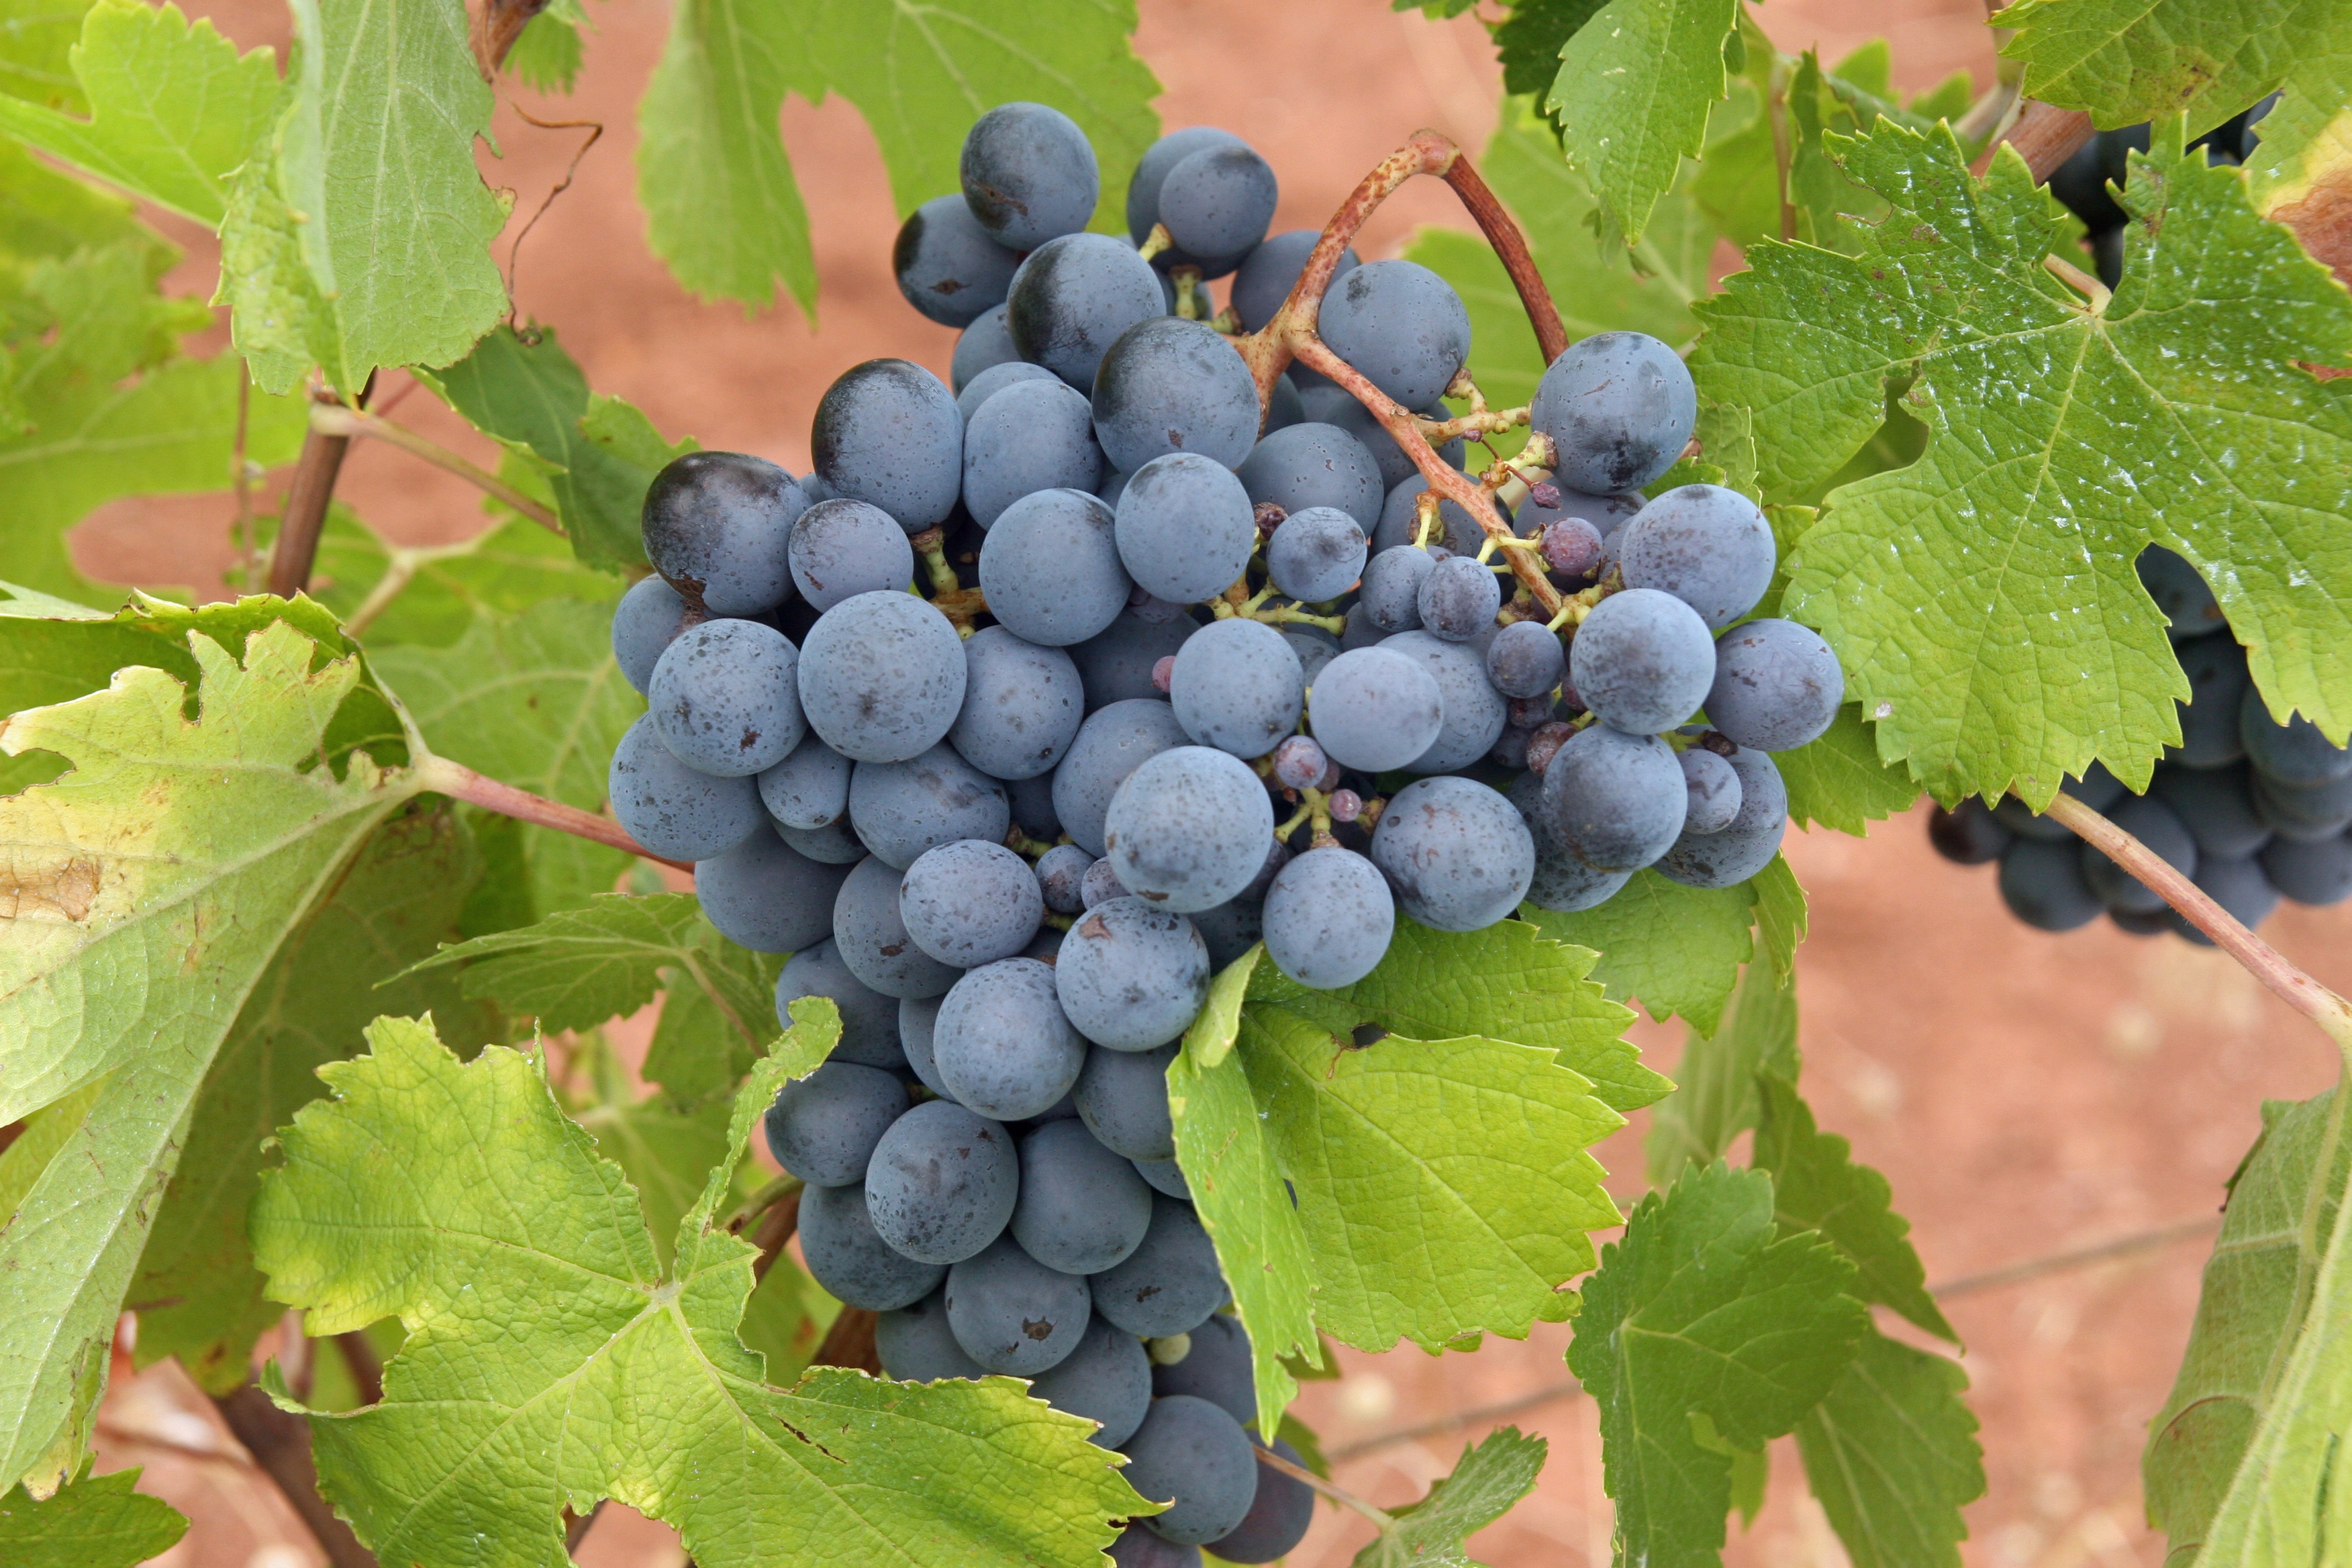
plant, grape, vineyard, fruit, ripe, food, produce, black, agriculture, grapevine, shrub, grapes, raisin, flowering plant, vitis, land plant, grapevine family, zante currant